Tom Purvis

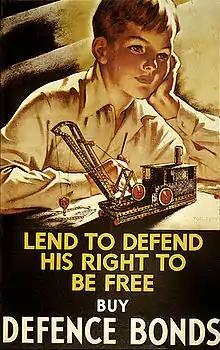
A 1940 poster by Tom Purvis for the National Savings Committee.

Tom Purvis (12 June 188827 August 1959) was an English painter and commercial poster artist. His work was part of the art competitions at the 1928 Summer Olympics and the 1932 Summer Olympics.